Alexandre Bilodeau

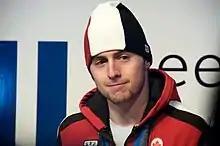
Bilodeau in 2010

Alexandre Bilodeau (born September 8, 1987) is a Canadian retired freestyle skier from Rosemere, Quebec, Bilodeau currently resides in Montreal, Quebec. Bilodeau won a gold medal in the men's moguls at the 2010 Winter Olympics in Vancouver, becoming the first Canadian to win a gold medal at an Olympic Games held in Canada. At the 2014 Winter Olympics, he became the first Olympian in history to defend his gold medal in any freestyle skiing event as well as the first Canadian to defend an individual title since Catriona Le May Doan at the 2002 Winter Olympics. Bilodeau is a three-time FIS World Champion in dual moguls, and is also a two-time Worlds silver medallist in moguls. He was the FIS World Cup champion for the 2008–09 season winning the moguls and overall freestyle skiing title that season. In his final World Cup race, he retired with a win, and in doing so, surpassed Jean-Luc Brassard for the most World Cup medals by a Canadian.